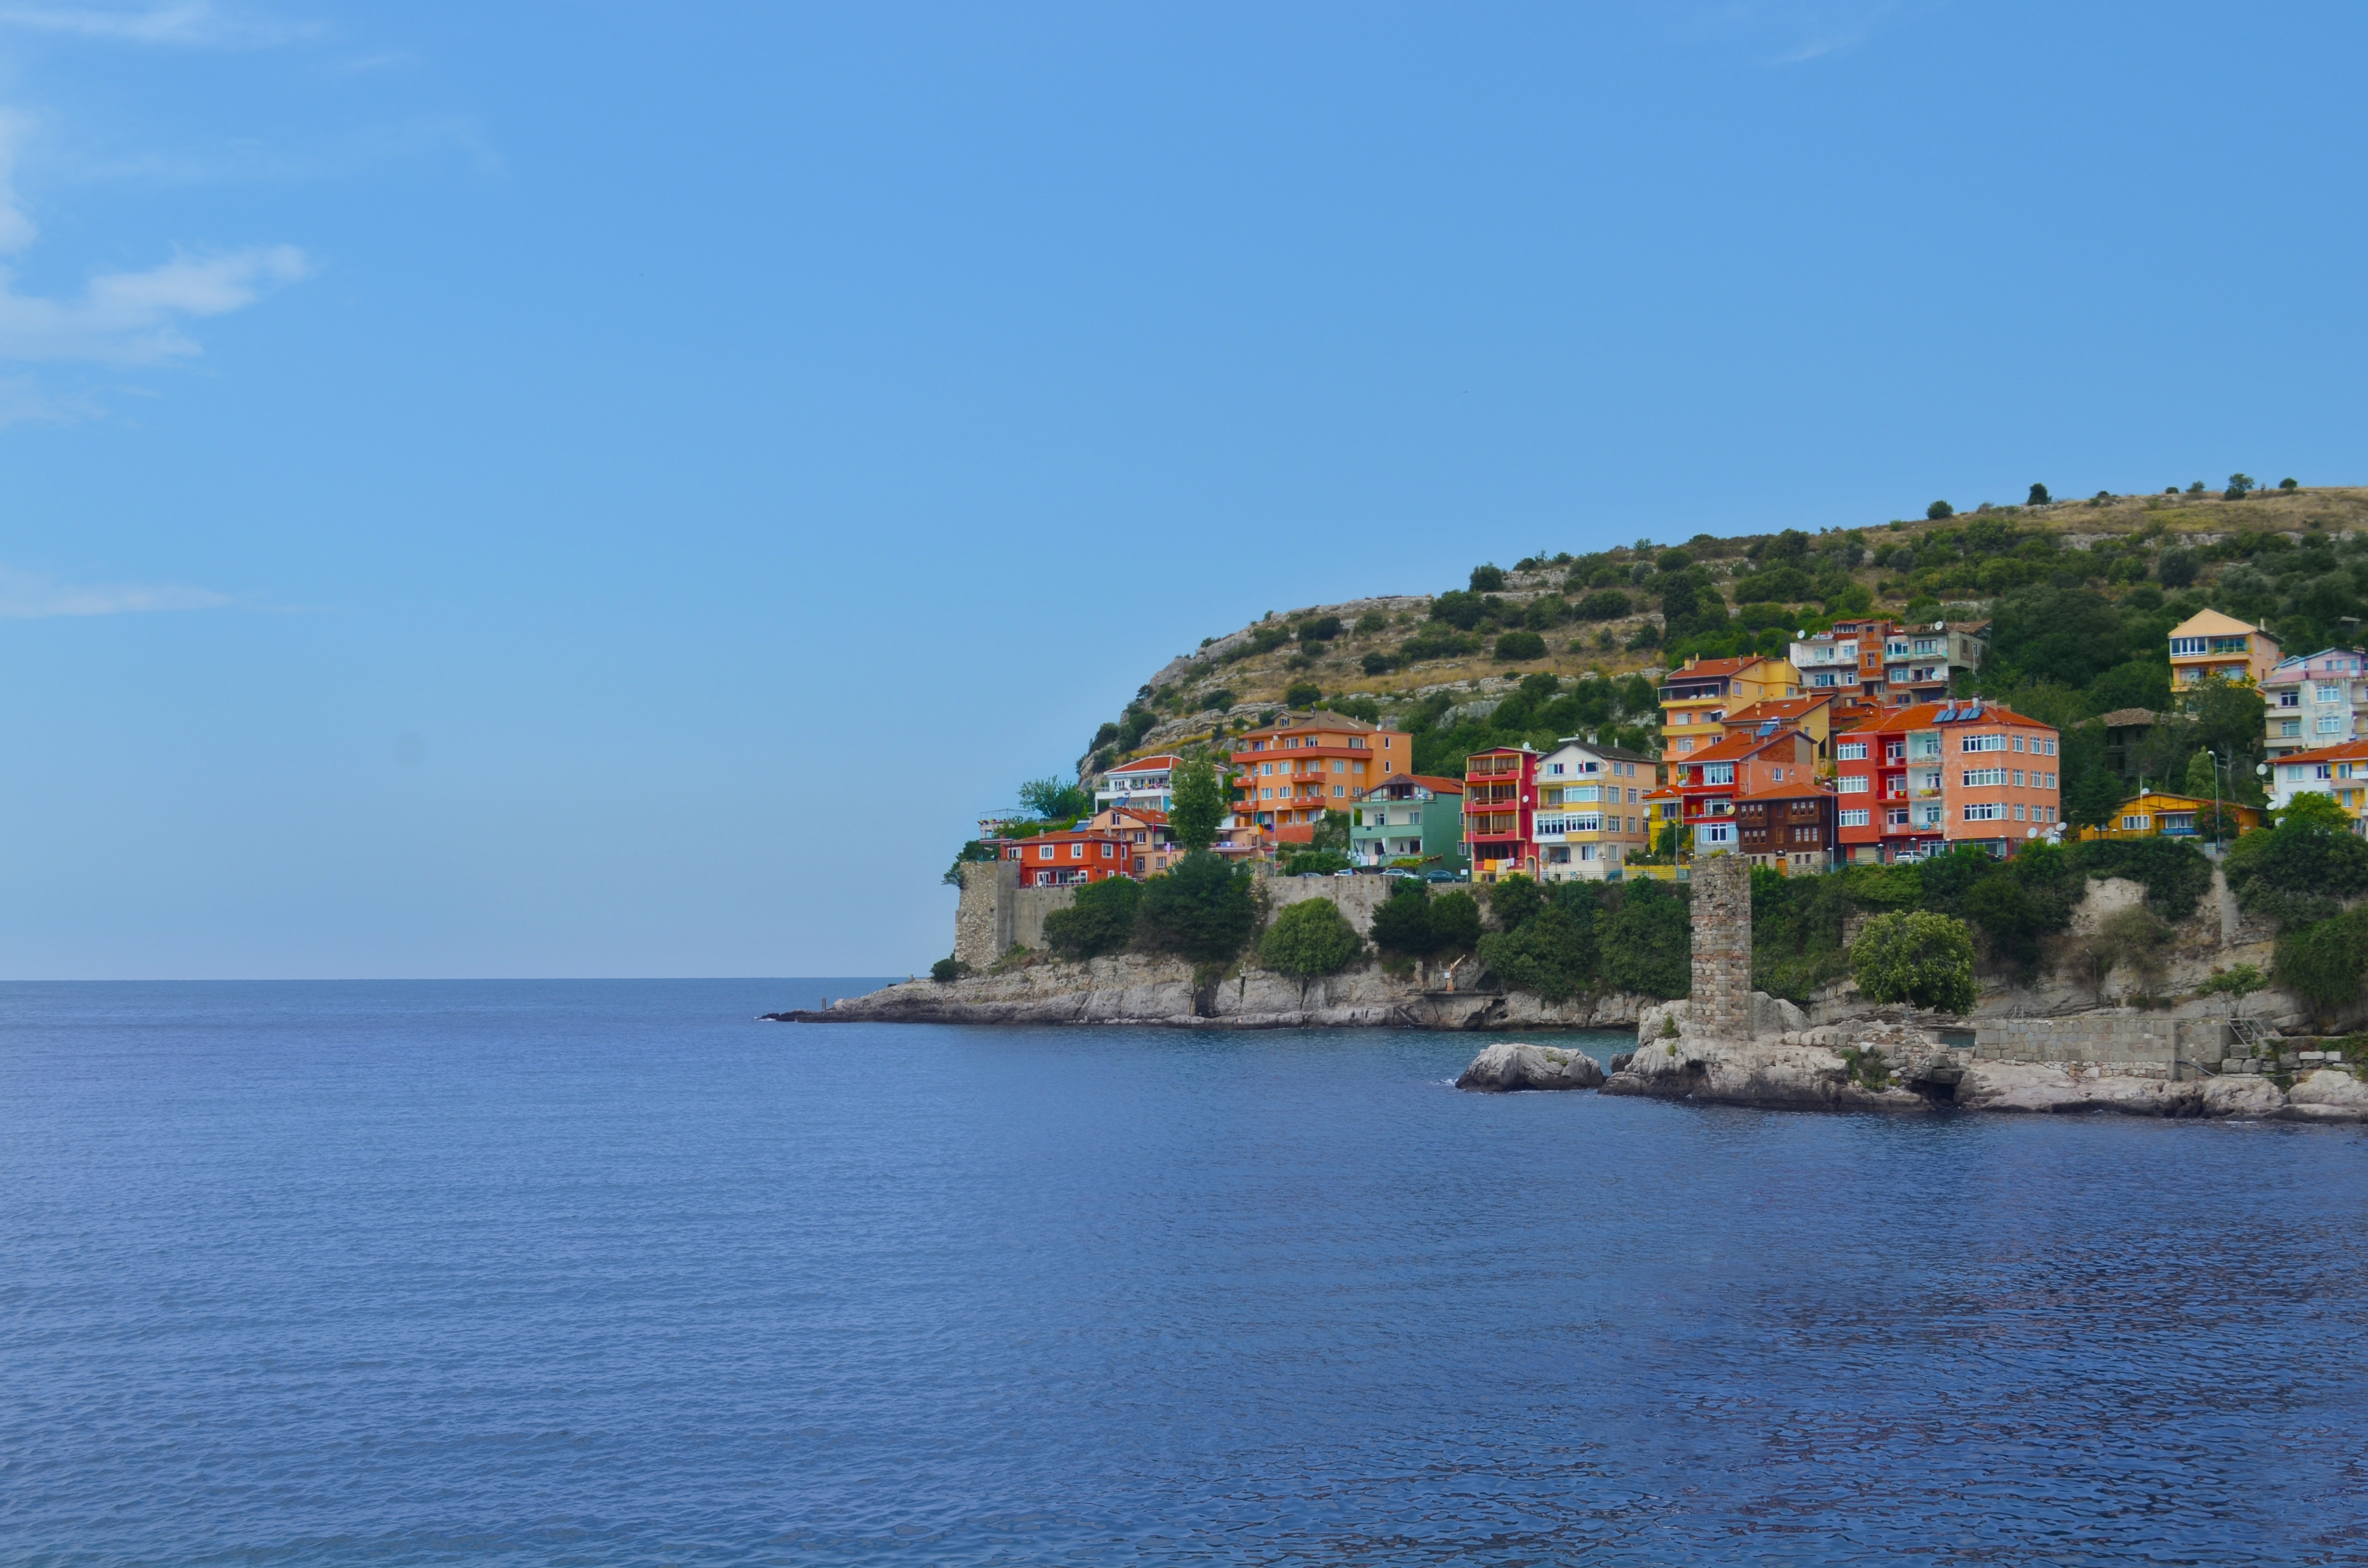
natural, body of water, sea, coast, promontory, sky, coastal and oceanic landforms, town, headland, tourism, vacation, ocean, cliff, bay, skerry, city, klippe, terrain, island, rock, peninsula, village, house, cape